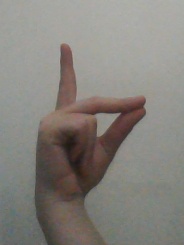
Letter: ta